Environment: real
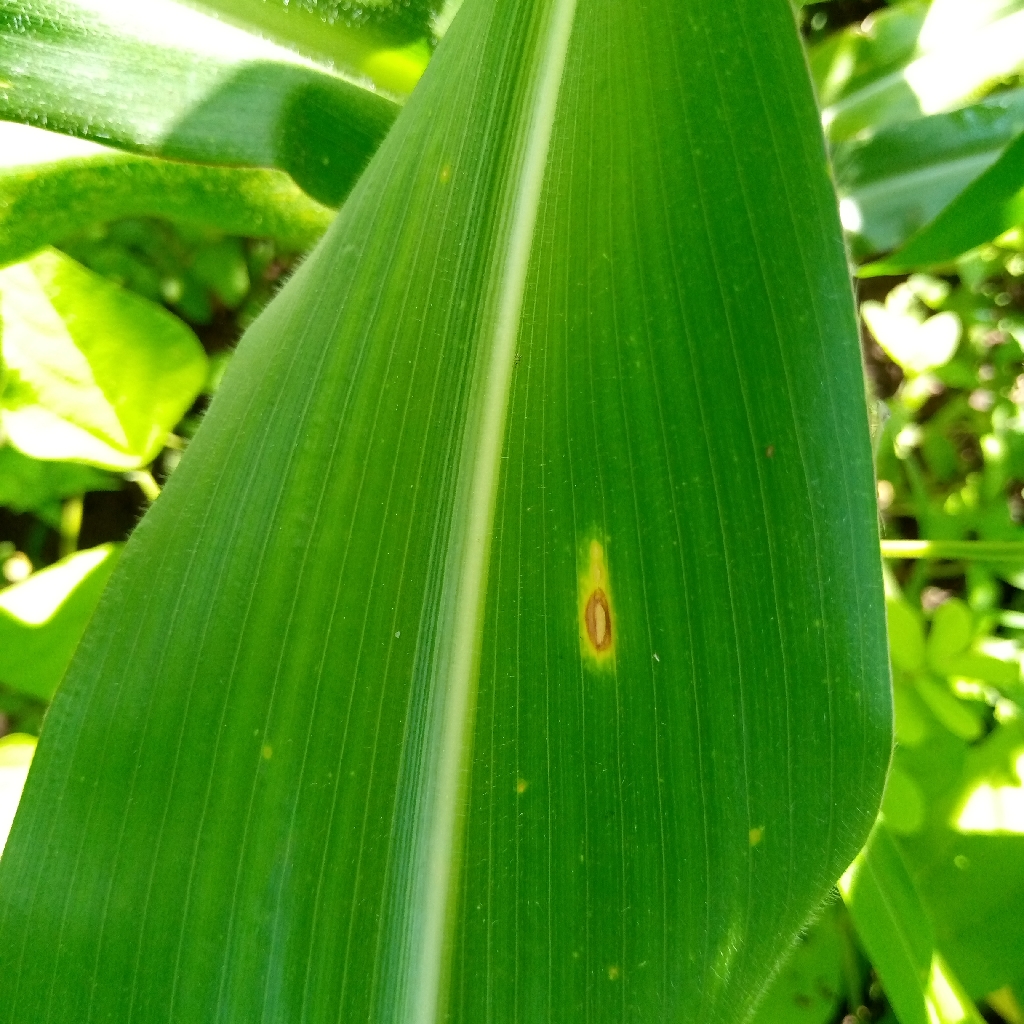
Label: northern_corn_leaf_blight